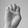
ASL letter: E